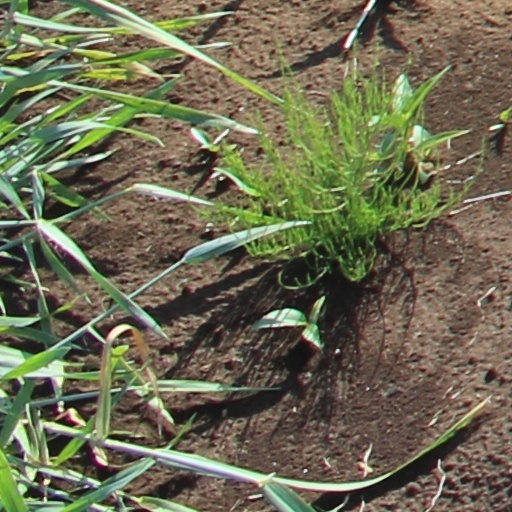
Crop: wheat